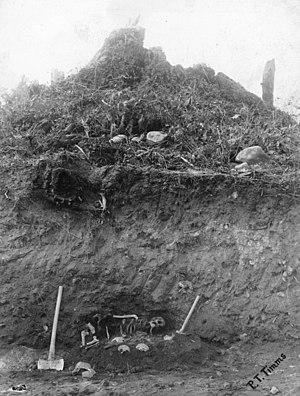
Voici la liste des lieux historiques nationaux du Canada situé en Colombie-Britannique. En mars 2011, on compte 93 lieux historiques nationaux en Colombie-Britannique, dont 13 sont administrés par Parcs Canada. De ce nombre, il faut rajouté aussi un site qui a perdu sa désignation.